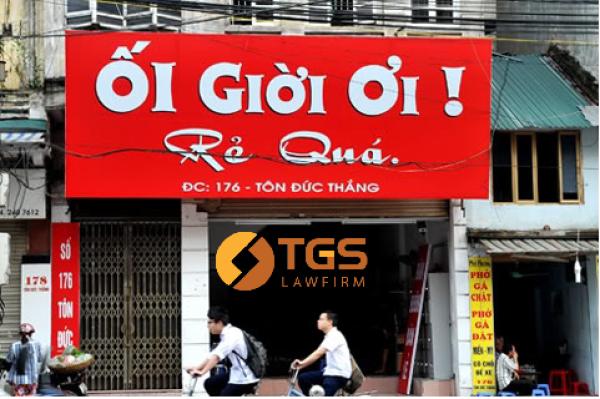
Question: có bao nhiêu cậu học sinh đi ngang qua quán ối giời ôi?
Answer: hai cậu